Pueblo Nuevo (Madrid Metro)

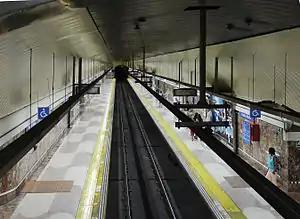

Pueblo Nuevo is a station on Line 5 and Line 7 of the Madrid Metro, serving the Pueblo Nuevo ("New Town") "barrio". It is located in fare Zone A.